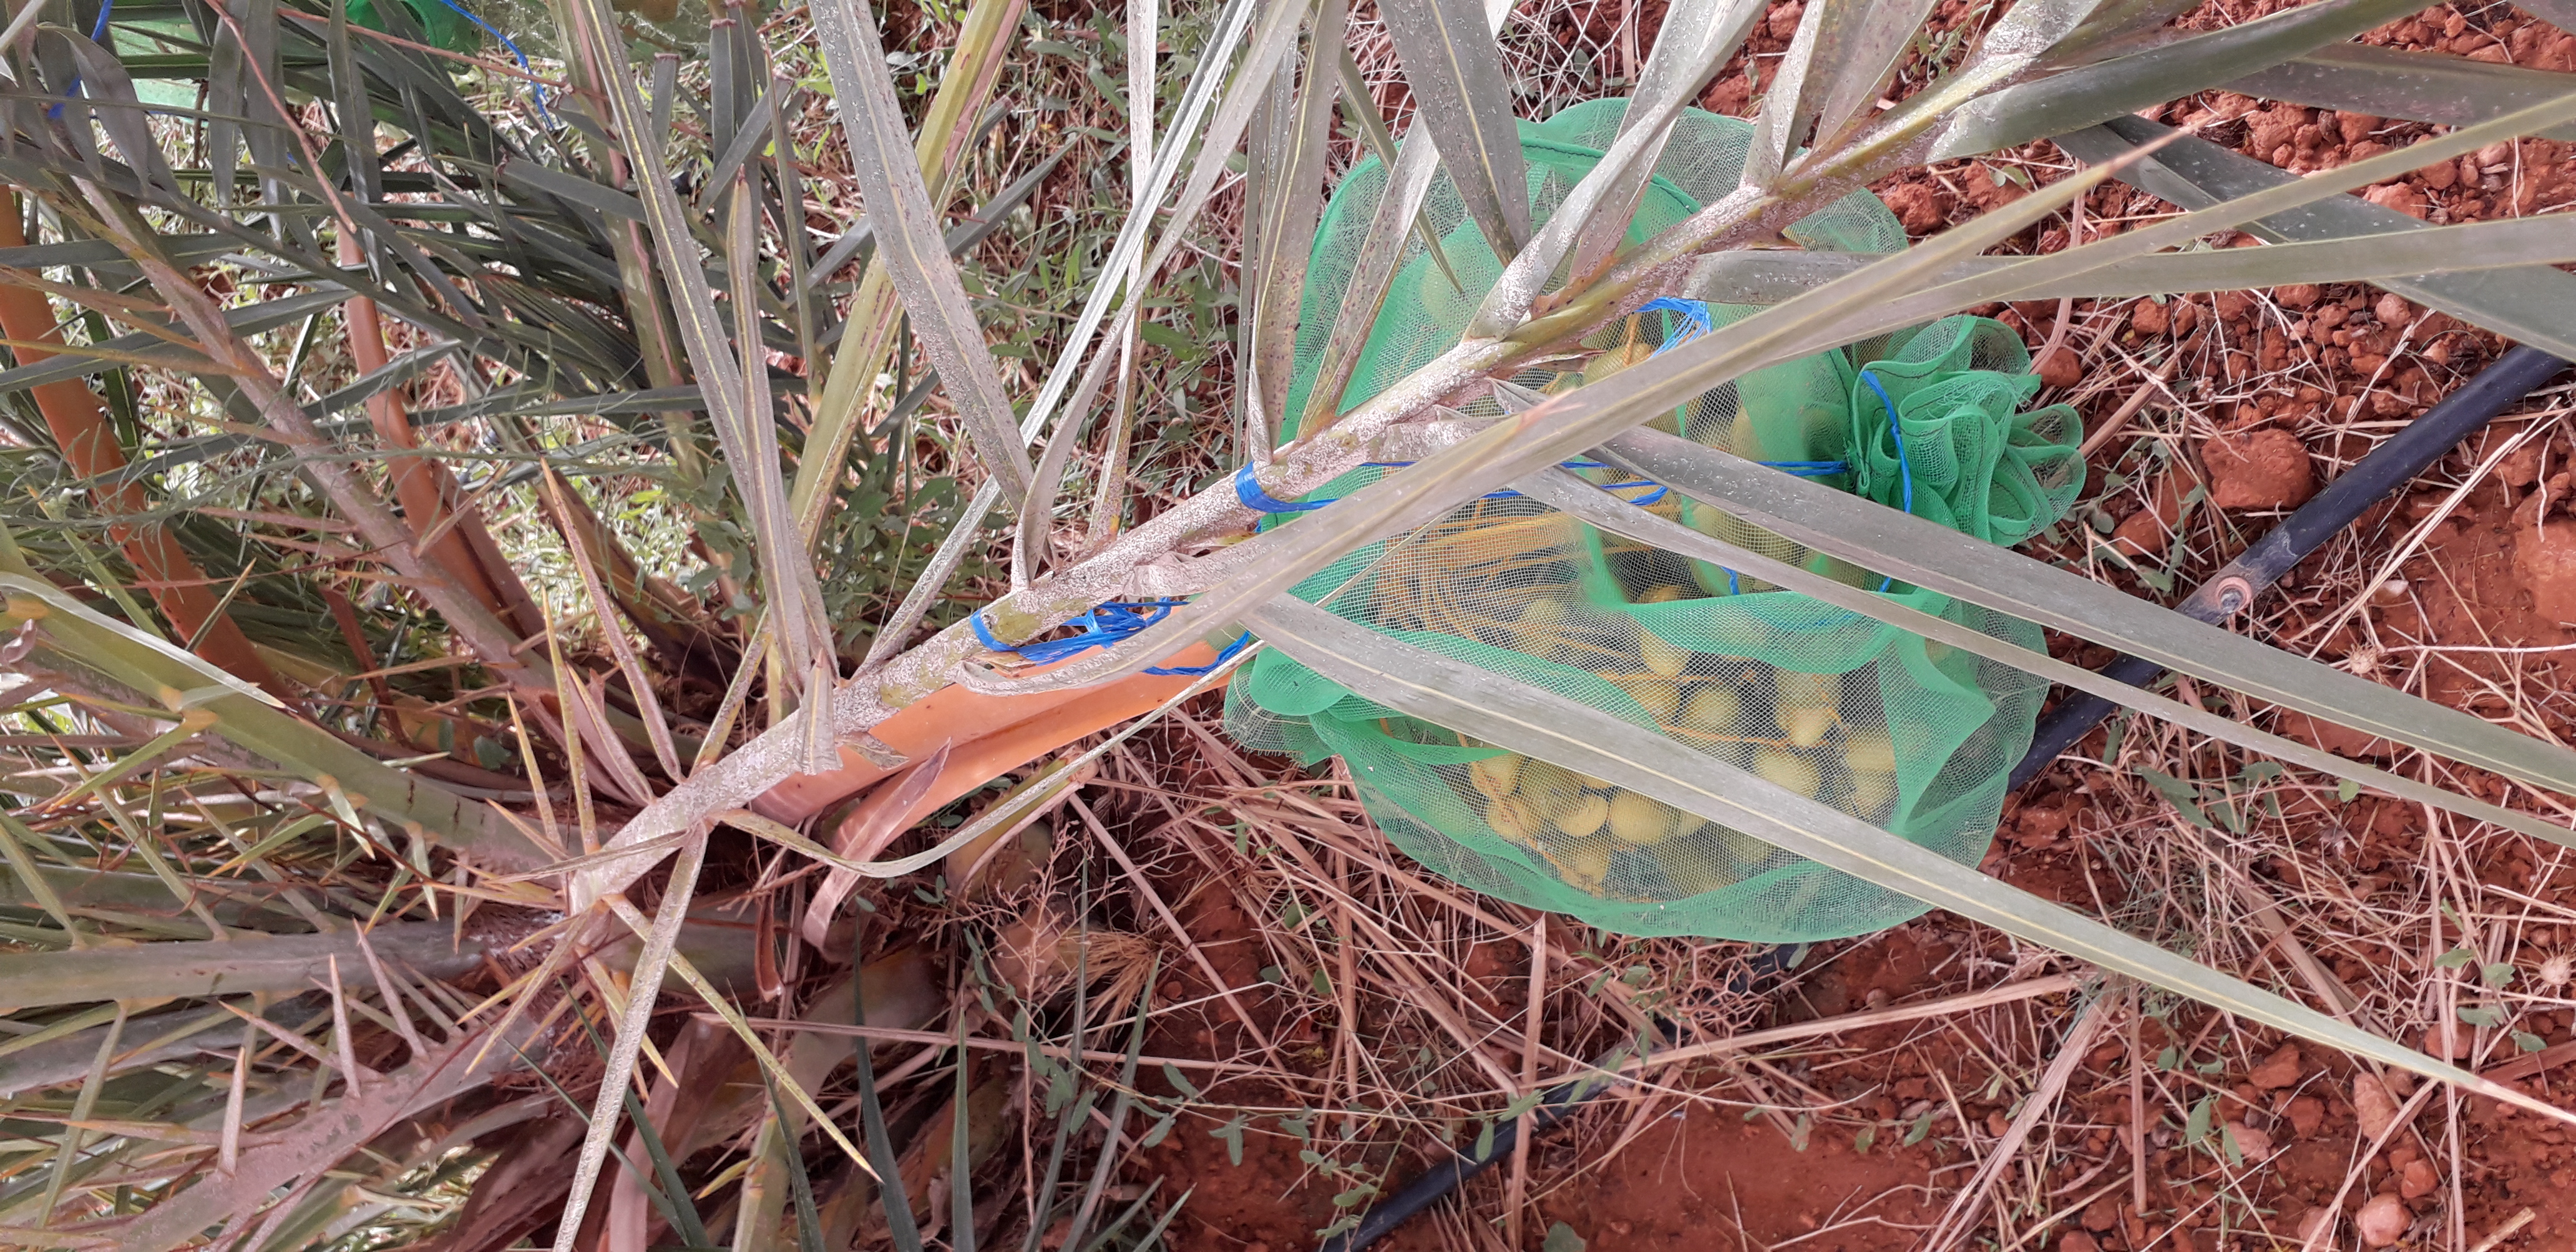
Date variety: Boufagous